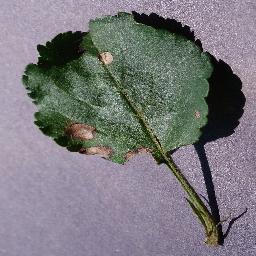
Label: Apple___Black_rot